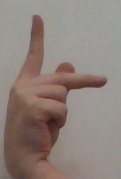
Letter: dha